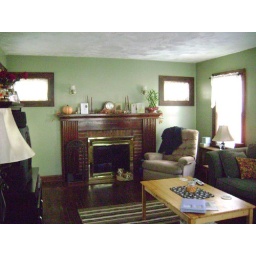
We fell in love with this house as soon as we walked in the front door and walked in this room.....